Bowel resection

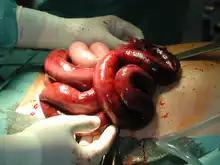

Bowel perforation presents with abdominal pain, free air in the abdomen on standing X-ray, and sepsis. Depending on the cause and size, perforations may be medically or surgically managed. Some common causes of perforation are cancer, diverticulitis, and peptic ulcer disease.